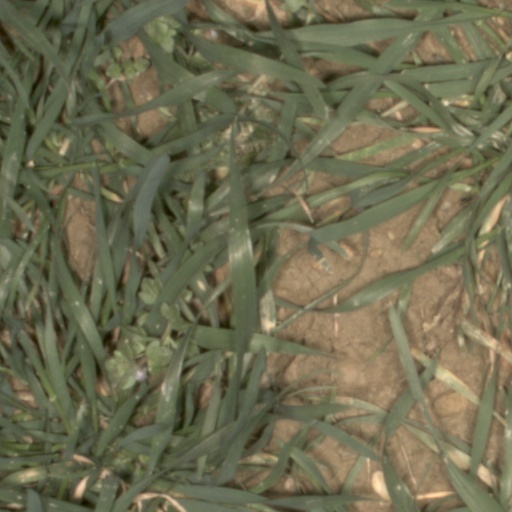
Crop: wheat